Kosher restaurant

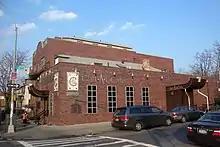
A kosher restaurant in Borough Park, Brooklyn

While most kosher restaurants are small businesses operating only a single location, some operate multiple locations within a city (often in New York City). Some corporate restaurants and fast food chains operate kosher locations in places with Jewish populations.